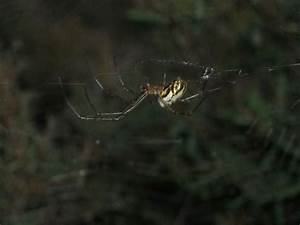
Label: spider